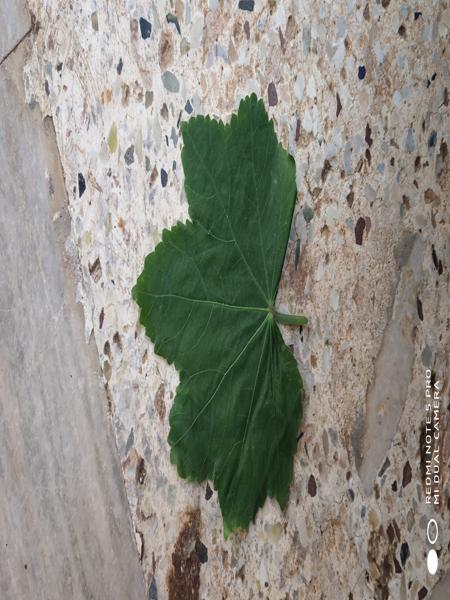
Plant: Kasambruga